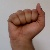
The image shows a hand gesture representing the letter 'A' in Indian Sign Language.